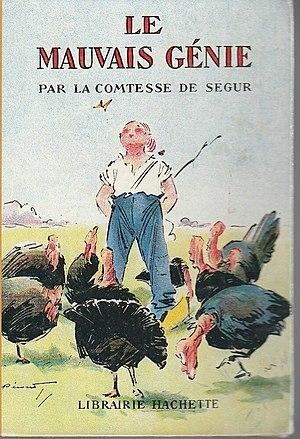
Comtesse de Ségur, Le Mauvais Génie, illustrations A. Pécoud.
La Bibliothèque rose est une collection française de livres pour la jeunesse créée en 1856 par les éditions Hachette et destinée aux enfants de six à douze ans. La collection a fêté ses 150 ans en 2006 et elle est toujours éditée de nos jours.
Le Mauvais Génie est un roman de la comtesse de Ségur paru en 1867. C'est une œuvre moralisatrice et humoristique à la fois.